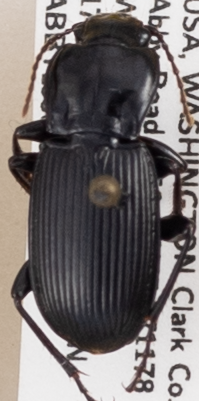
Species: Pterostichus herculaneus
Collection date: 2021-08-17
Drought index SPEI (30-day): -0.71
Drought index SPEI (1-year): -1.13
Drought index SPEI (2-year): -0.32